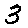
Label: 3